María J. Carro

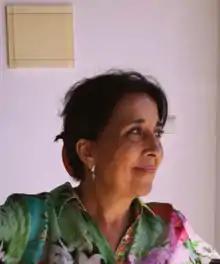
María Jesús Carro Rossell

María Jesús Carro Rossell (born 1961) is a Spanish mathematician specializing in mathematical analysis, including Fourier analysis, functional analysis, harmonic analysis, operator theory and the analysis of Lorentz spaces. She is a professor at the Complutense University of Madrid, in the Department of Mathematical Analysis and Applied Mathematics.